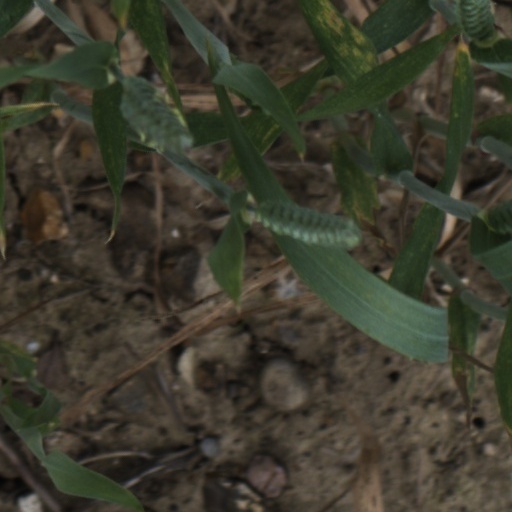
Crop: wheat